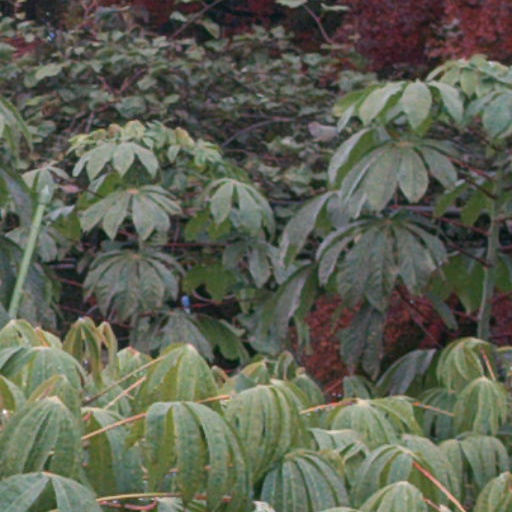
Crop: cassava